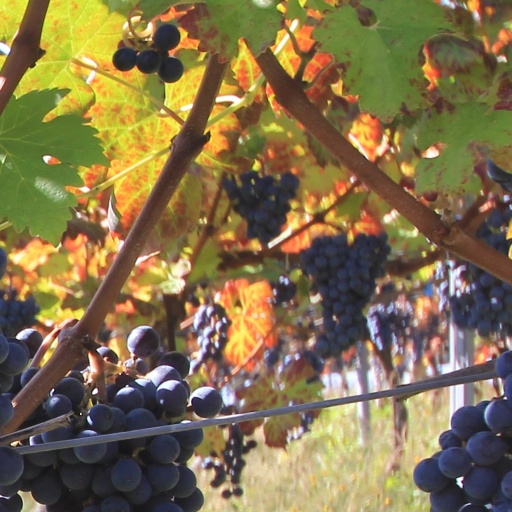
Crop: grape